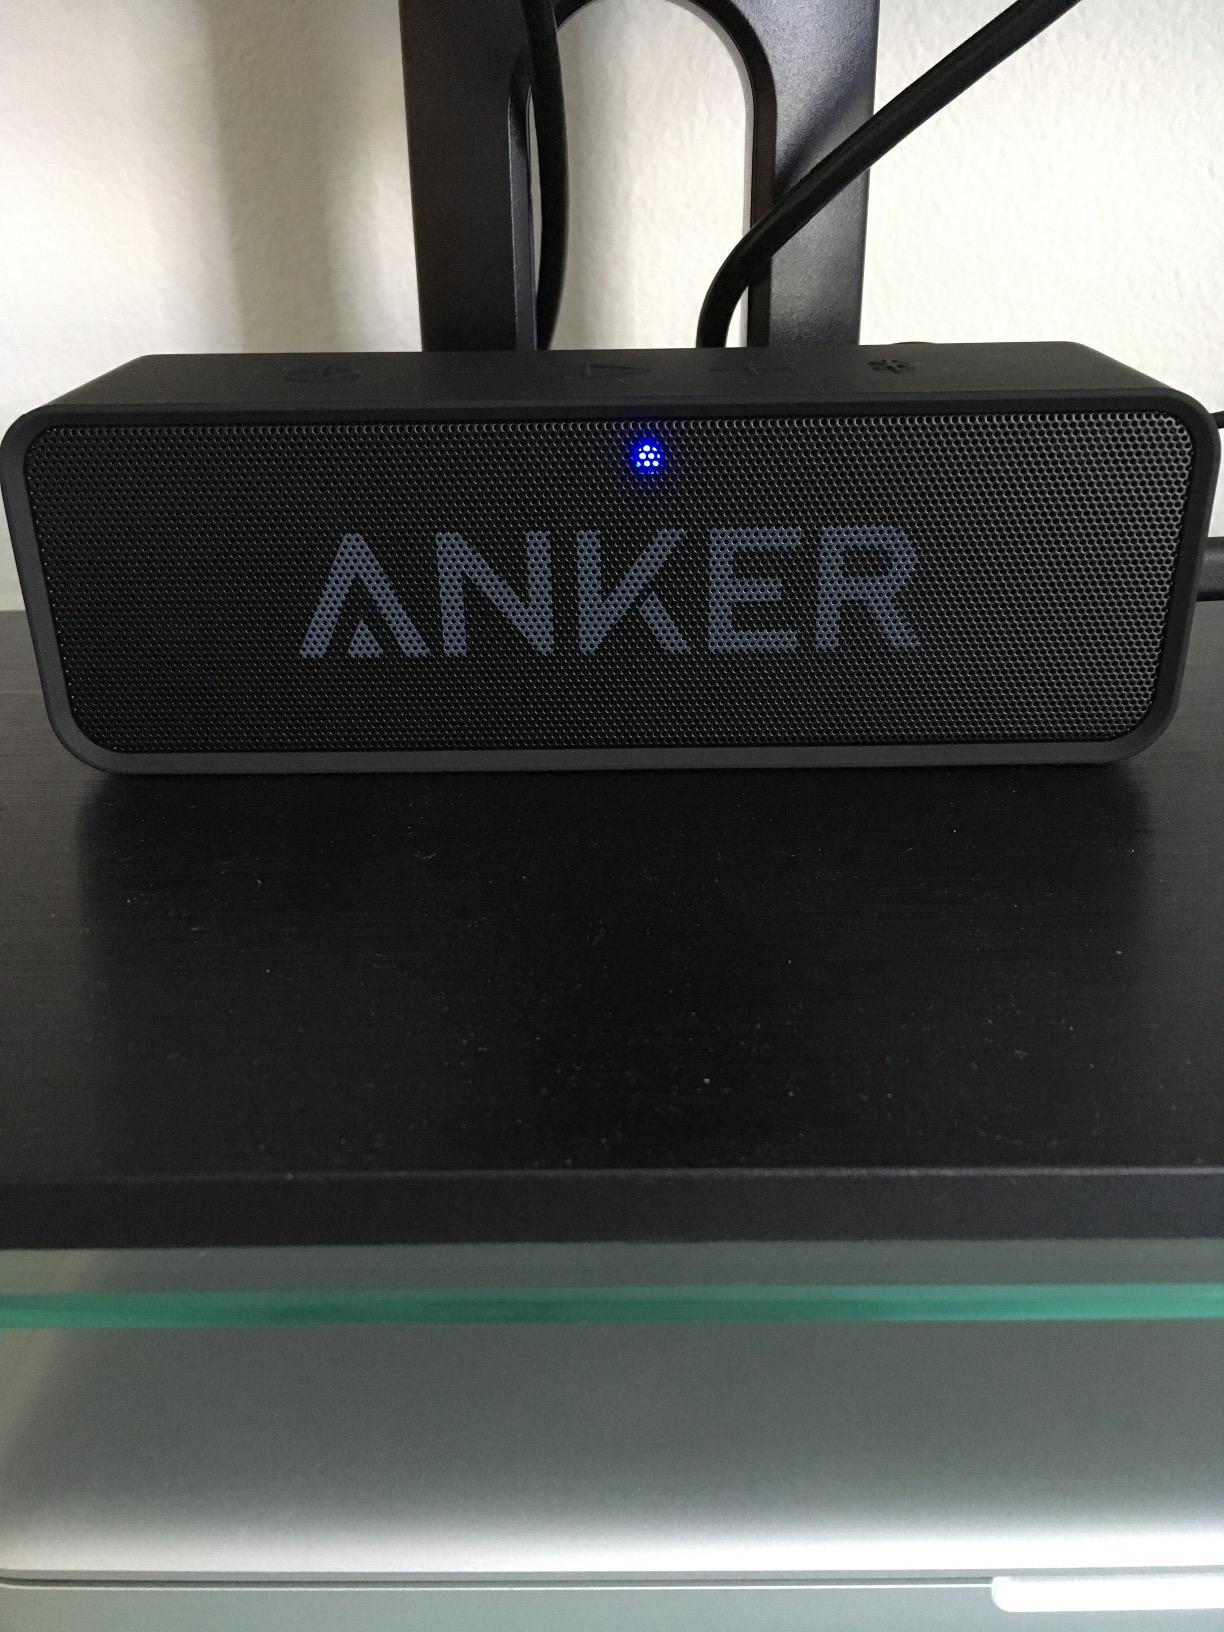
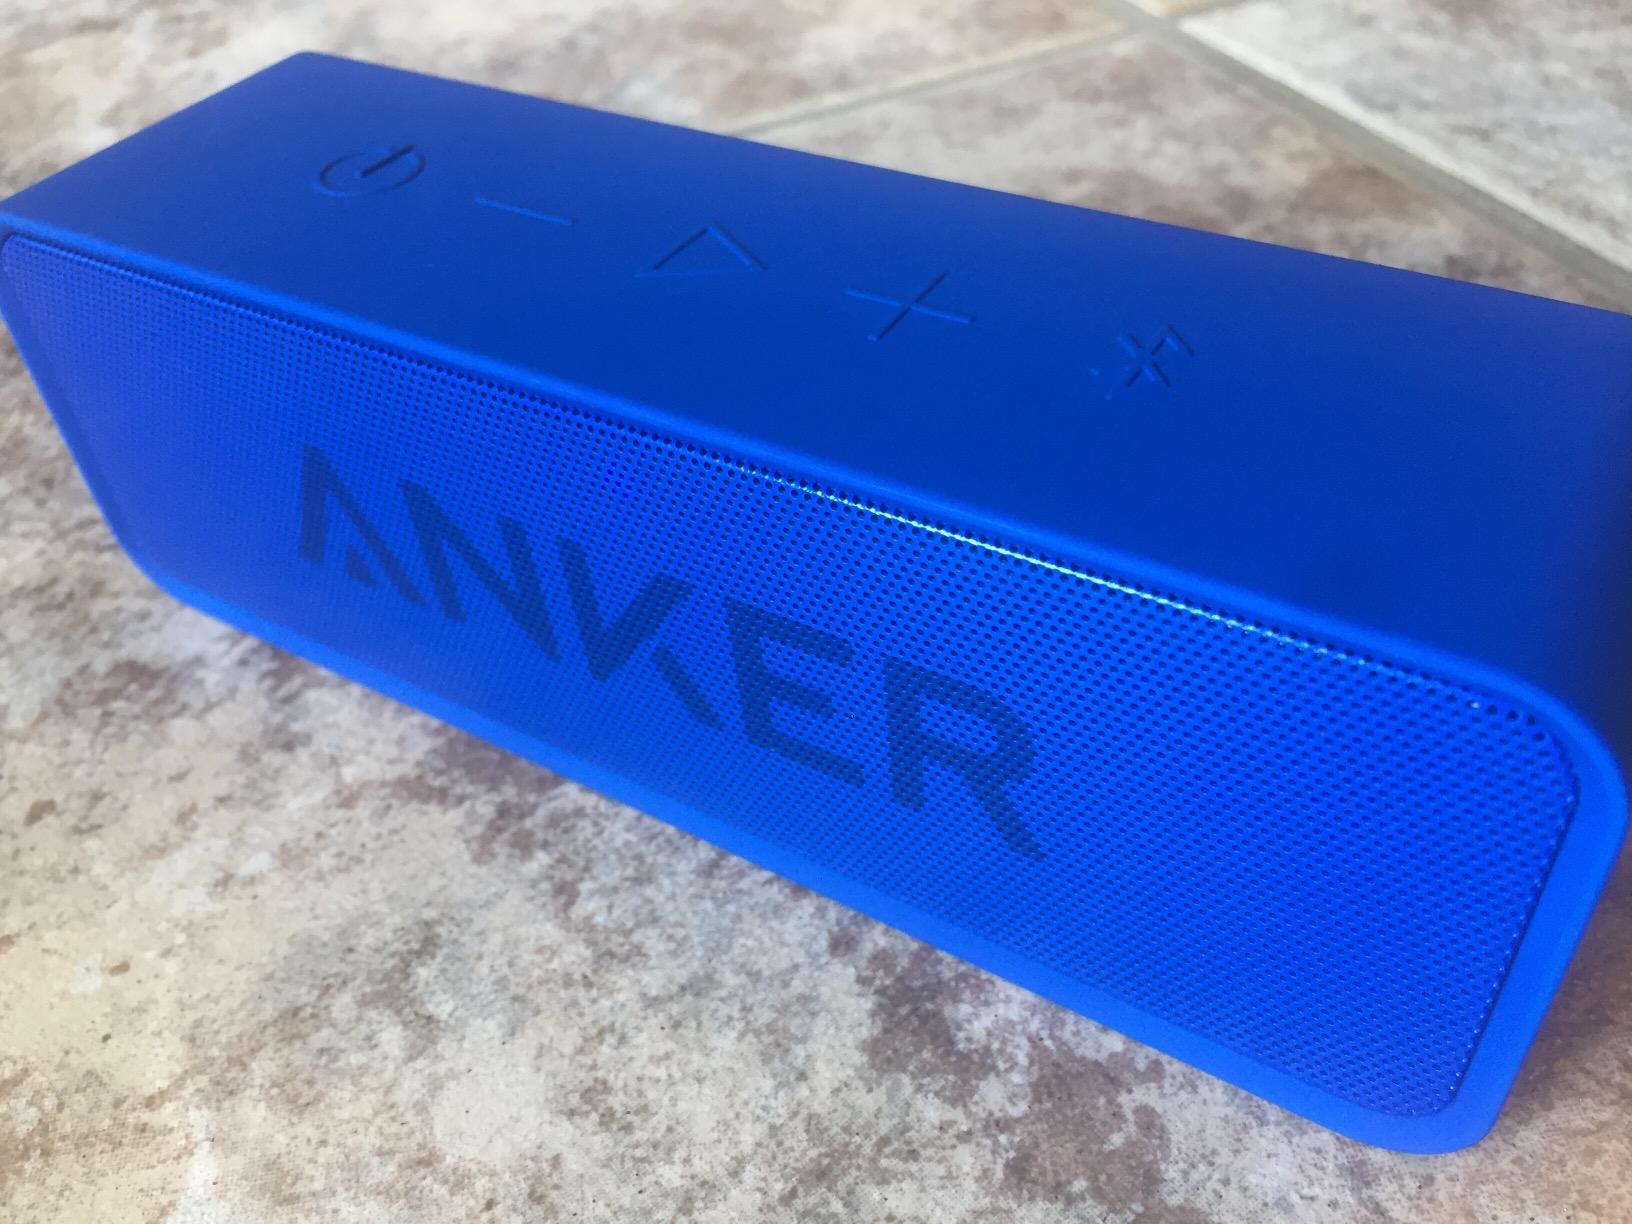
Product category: speaker
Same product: no